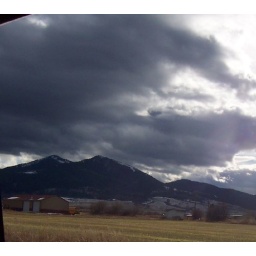
clouds over the mountains